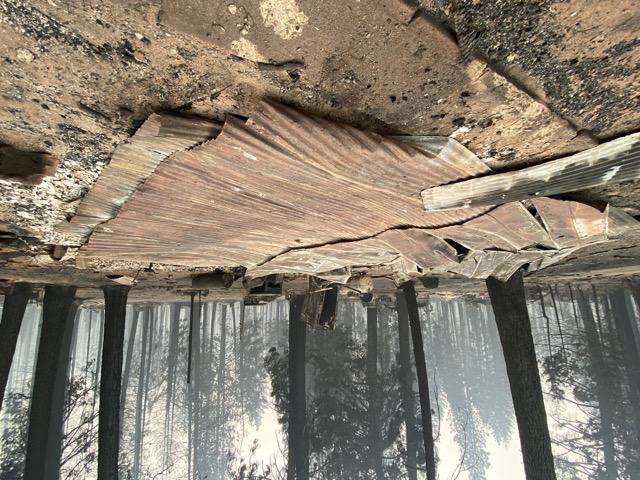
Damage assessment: destroyed